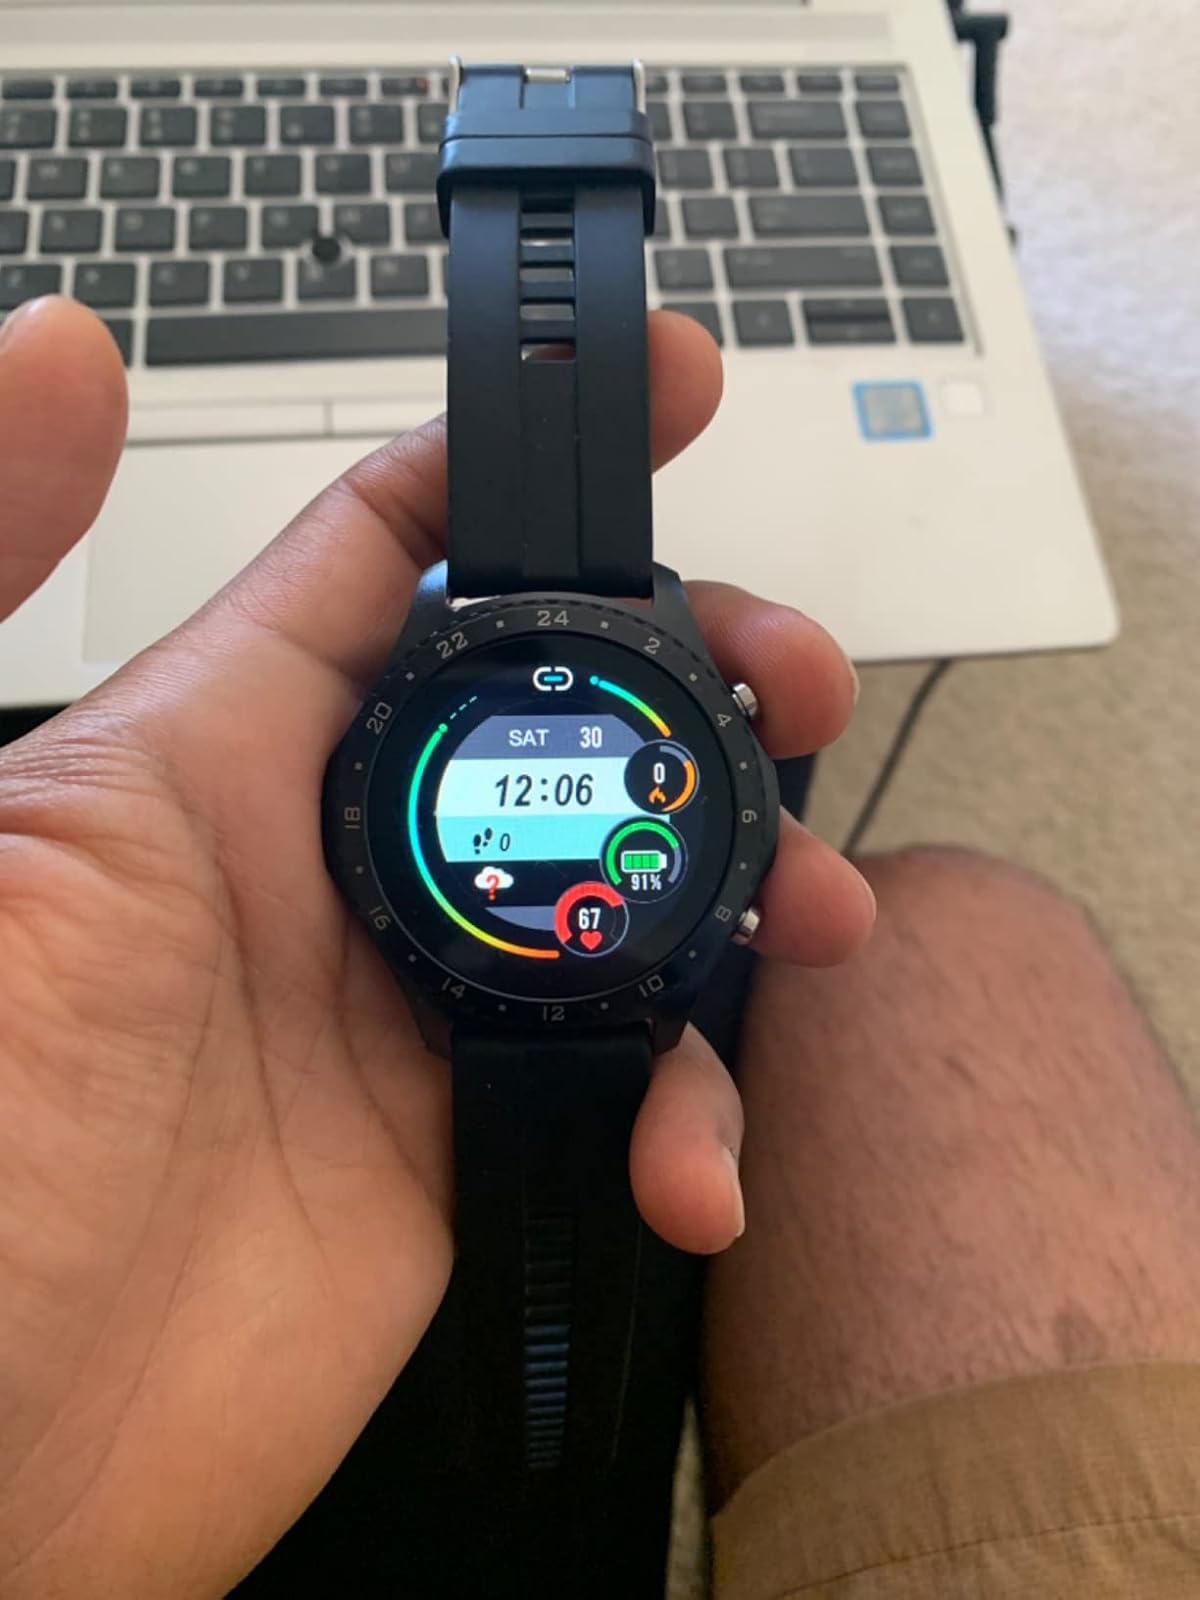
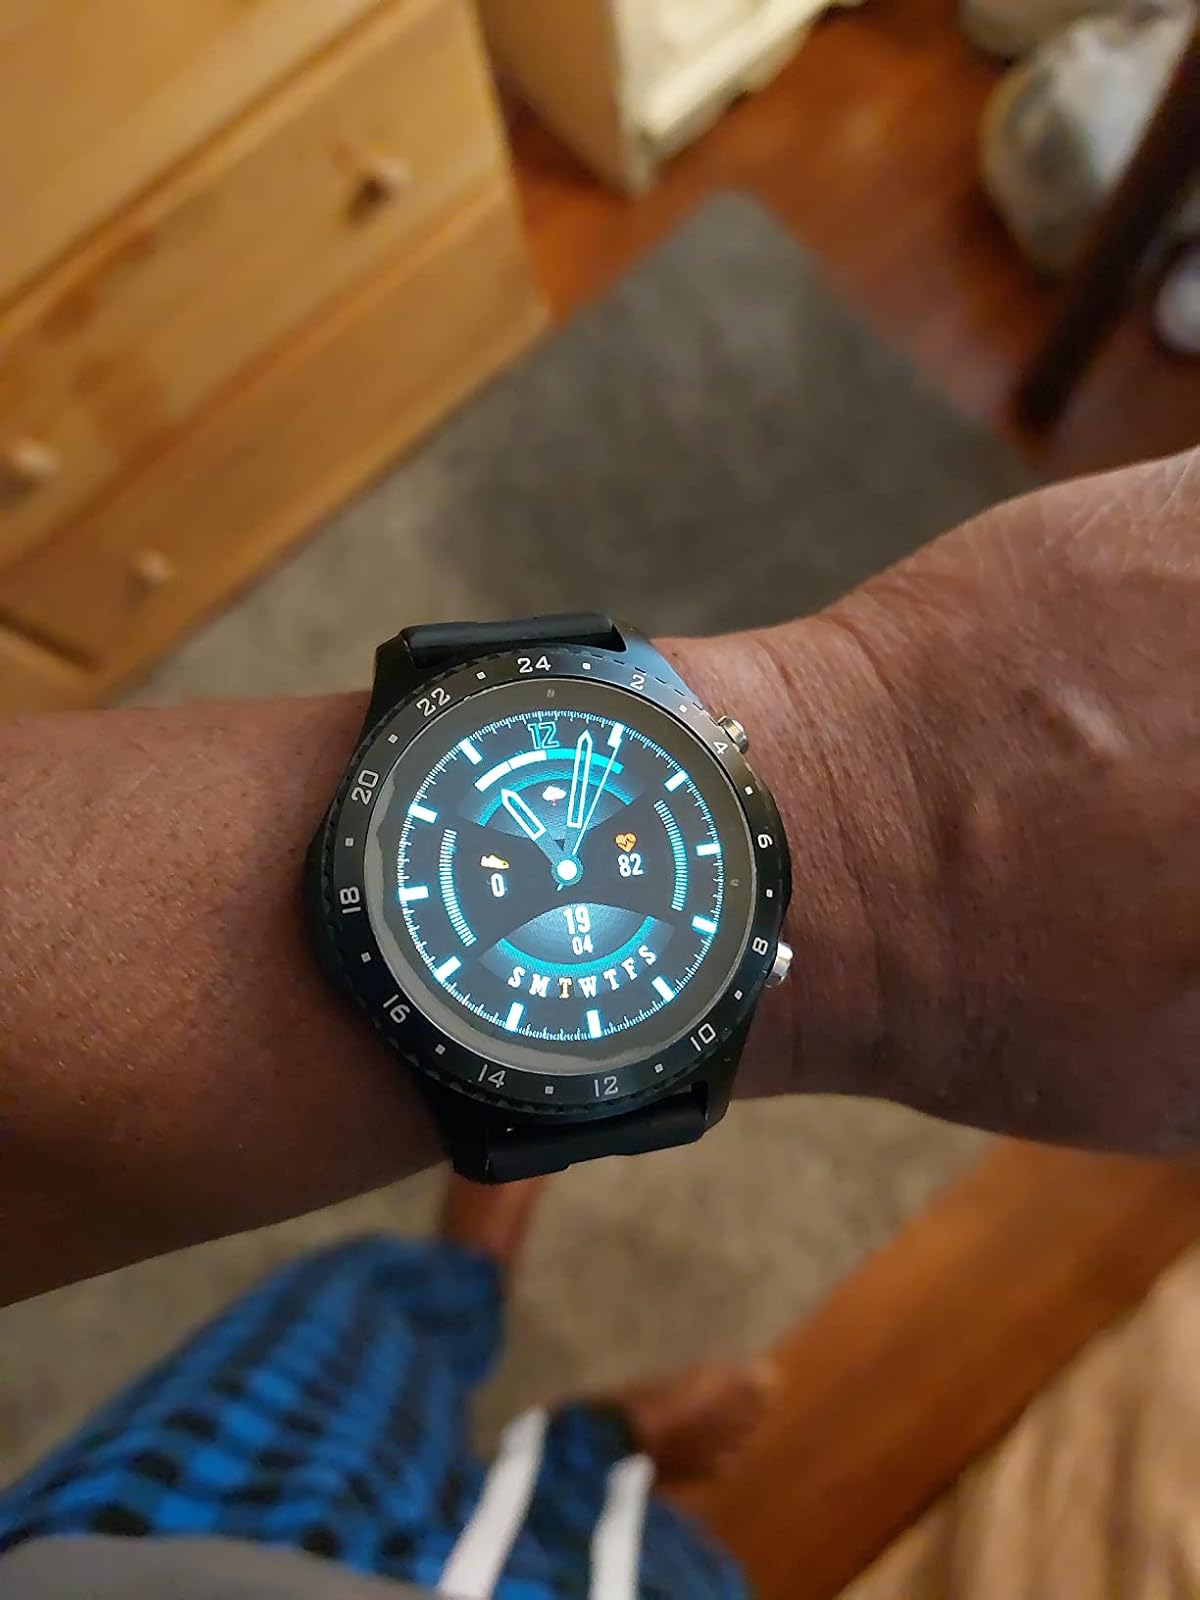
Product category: smartwatch
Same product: yes